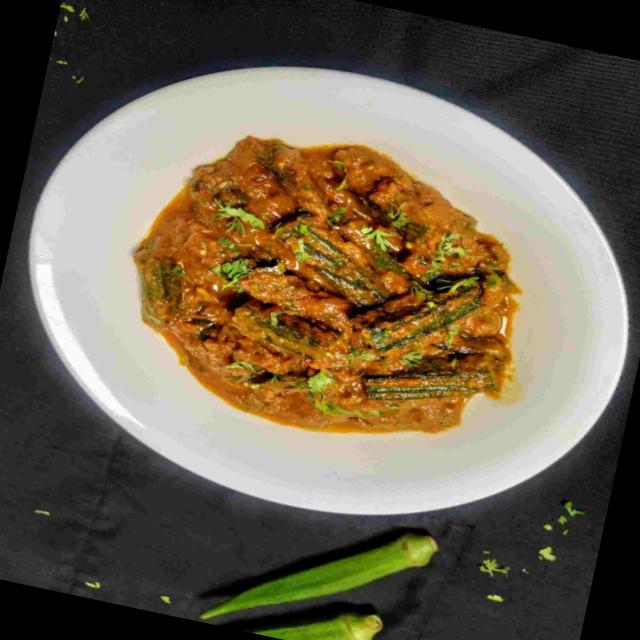
Dish: bhindi_masala